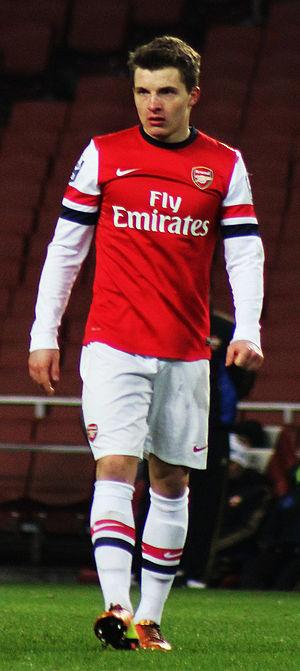
Thomas Eisfeld, né le 18 janvier 1993 à Finsterwalde en Allemagne, est un footballeur allemand.